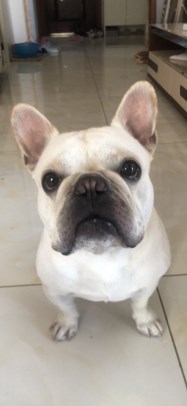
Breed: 1121-n000002-French_bulldog